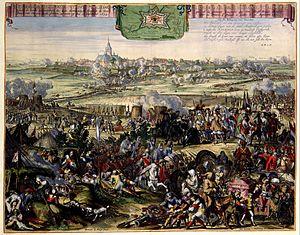
1673 est une année commune commençant un dimanche.